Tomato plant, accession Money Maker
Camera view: vertical (180 deg); turntable rotation: 0 degrees
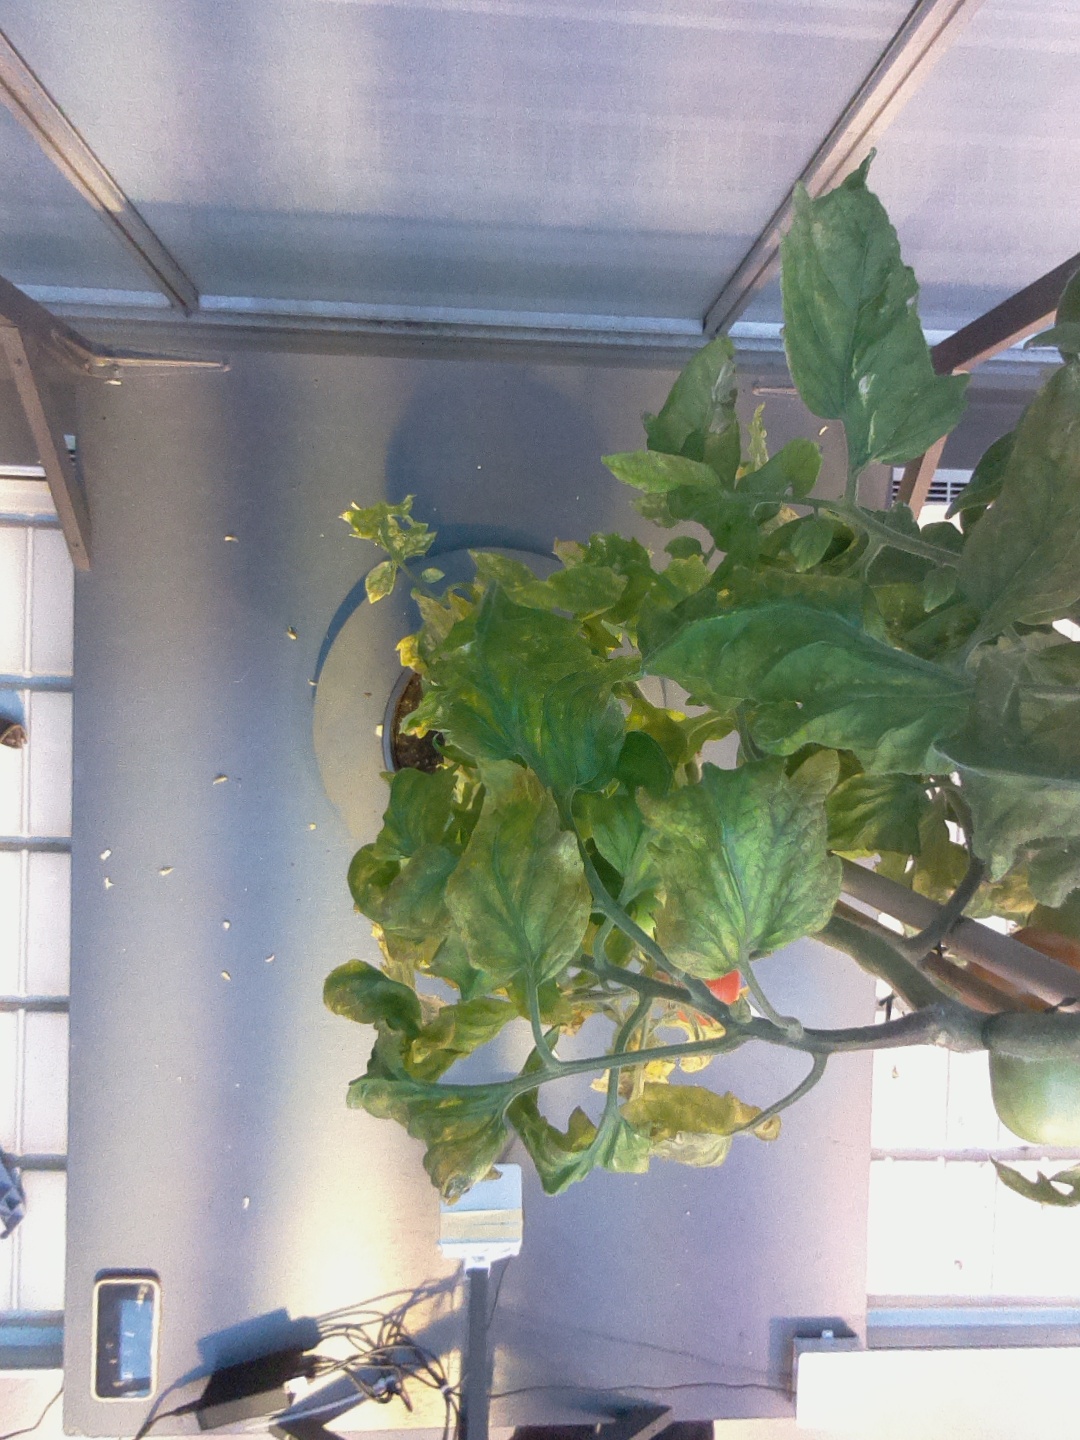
BBCH growth stage 81: 10%-20% of fruits show typical fully ripe color